List of unmanned aerial vehicle applications

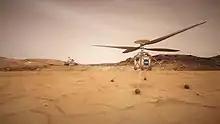
Mars Helicopter "Ingenuity"

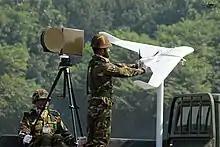
Bangladesh Army Bramor C4EYE in Victory Day Parade 2017

In 2002, a paper was published suggesting autonomous robotic helicopters for Mars exploration, possible for the Mars Scout Program. A number of advantages of a viable rotorcraft design were noted, including the ability to pass over difficult Mars terrain yet still visit multiple sites "in situ". The short hop made by Lunar Surveyor 6 in 1967 was noted as example of hopping to visit another site.